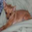
Label: dog